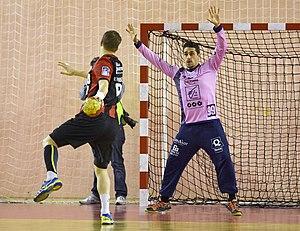
Rencontre de ProD2 entre l'US Ivry handball et Chartres HB. A Ivry, le 06 décembre 2014.
Sylvain Astruc, né le 15 mai 1978 à Marseille, est un handballeur français des années 2000-2010 évoluant comme gardien de but.
Le C' Chartres Métropole handball est un club de handball français situé à Chartres dans le département d'Eure-et-Loir en région Centre-Val de Loire.